Chafing (skin)

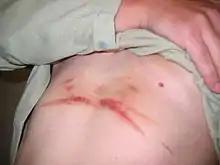
Chafing of skin

Chafing is an irritation or superficial abrasion of skin caused by friction, moisture or irritating fabric. Prolonged rubbing on the skin may result in skin sting or burn, and development of a mild, red rash or boils; and in severe cases may include swelling, bleeding, or crusting. It often results from body parts that rub against each other or against clothing. It commonly occurs on the inner thighs and buttocks, and nipples, groin, feet, and armpits can also chafe, although there it is less common. Severe chafing is known as friction burn.